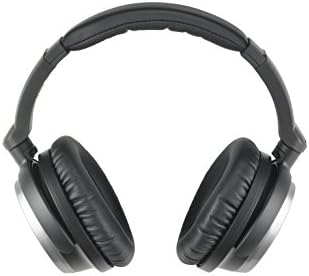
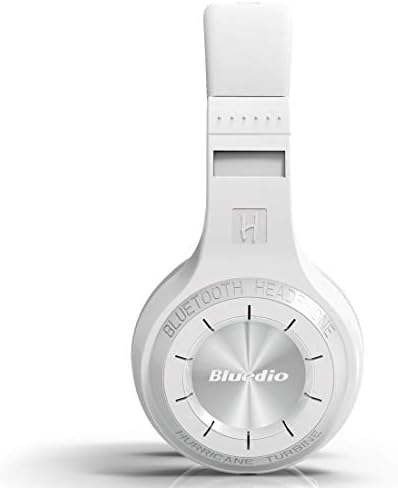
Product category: headphones
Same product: no